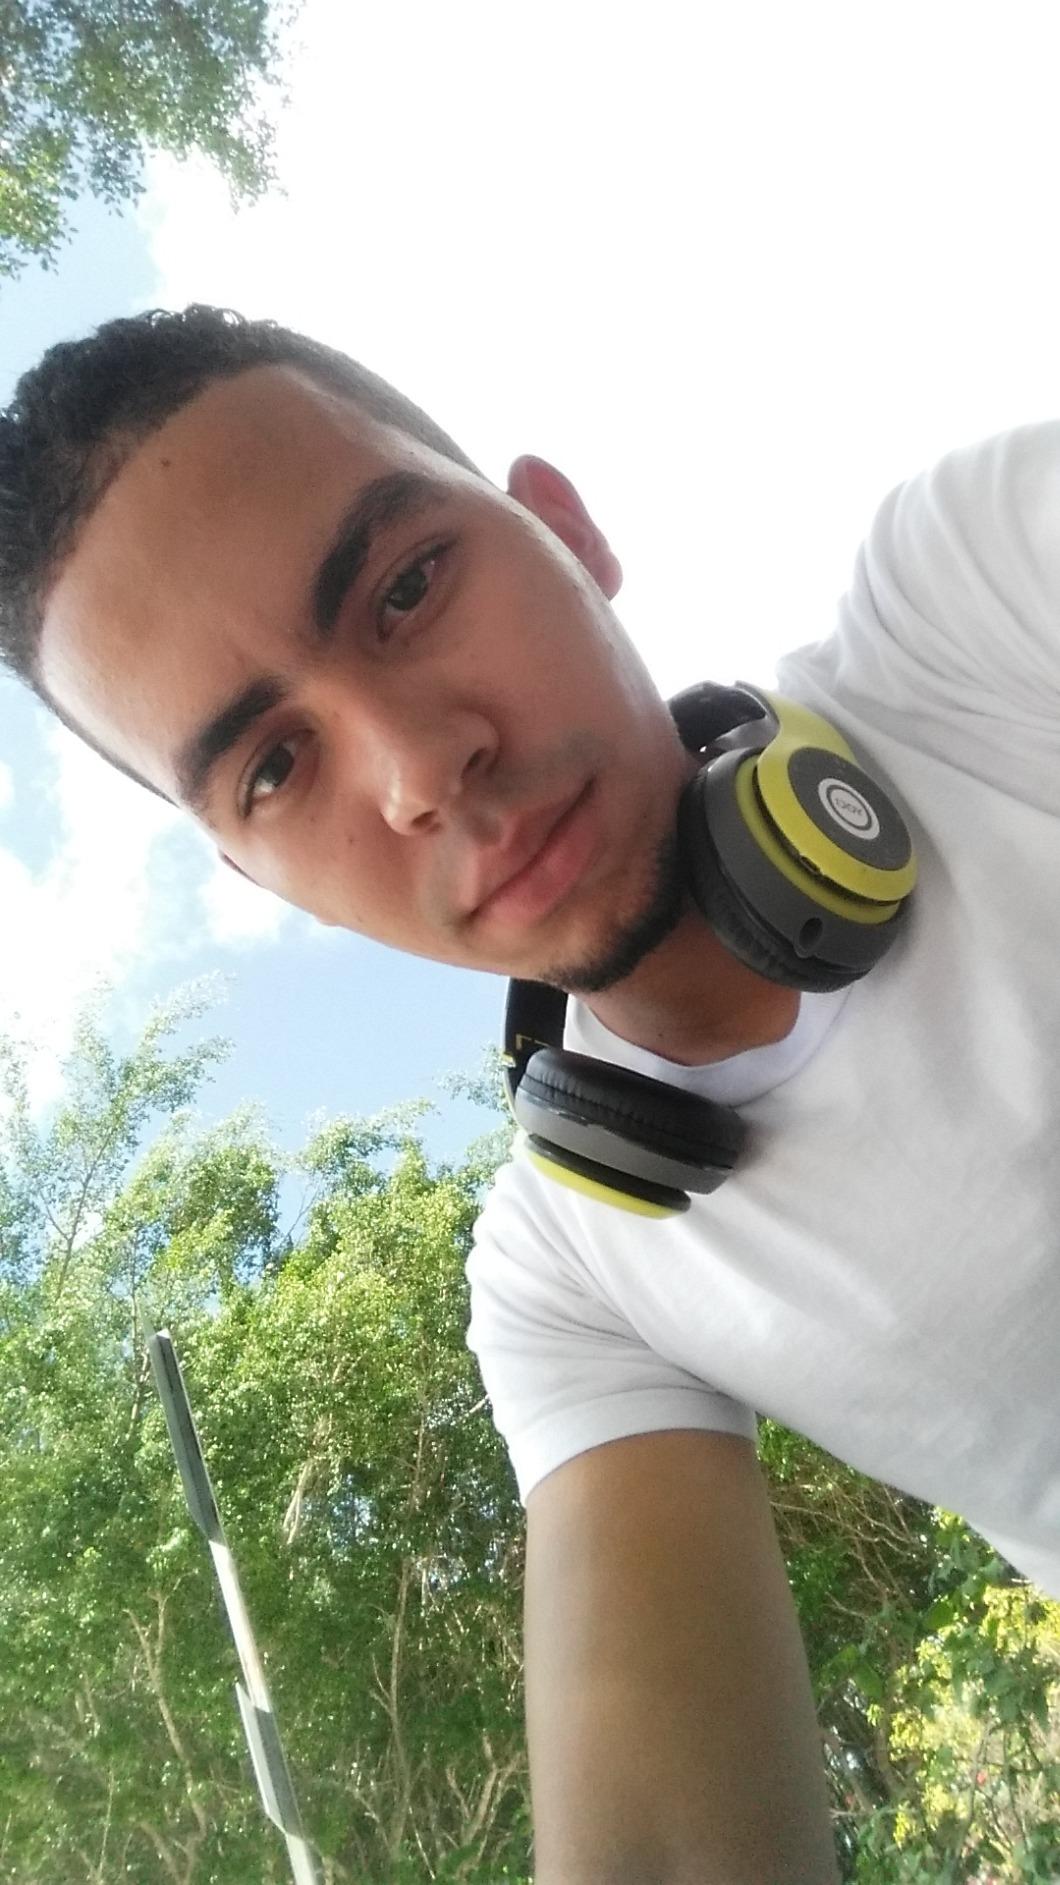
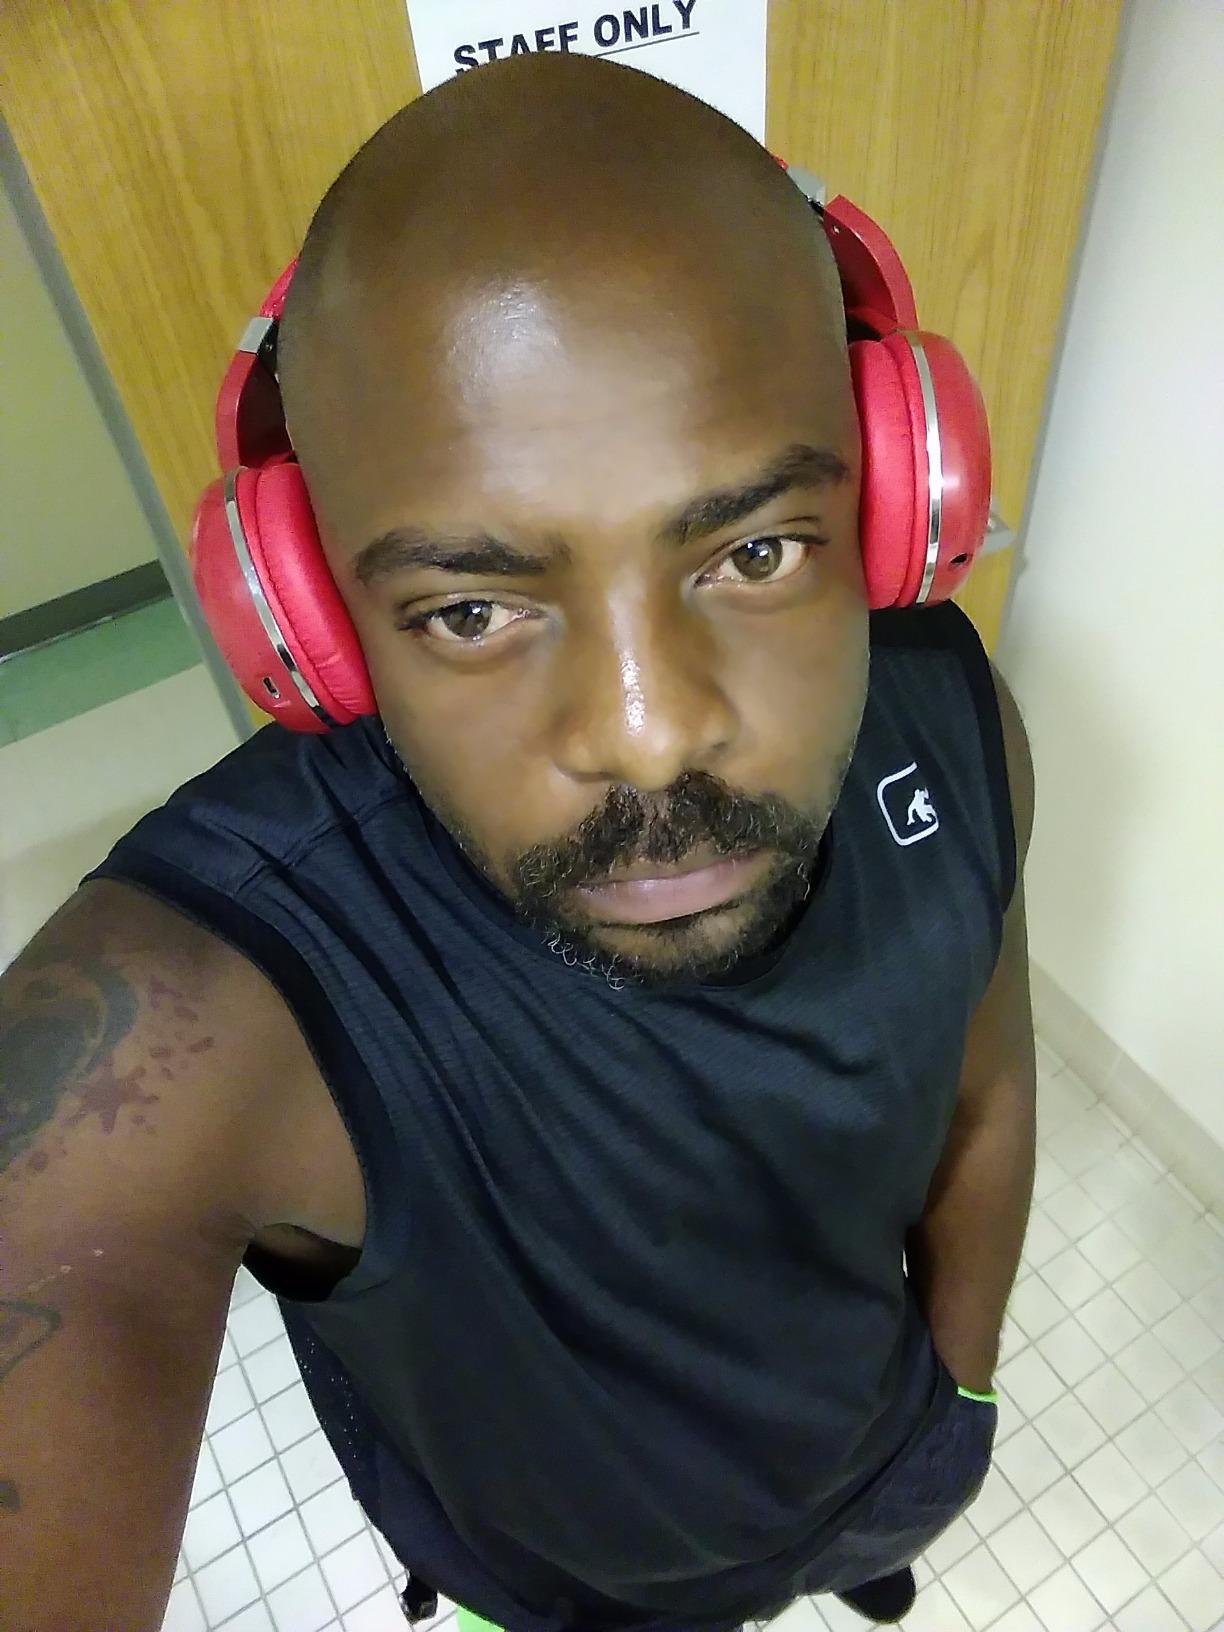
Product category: headphones
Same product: no